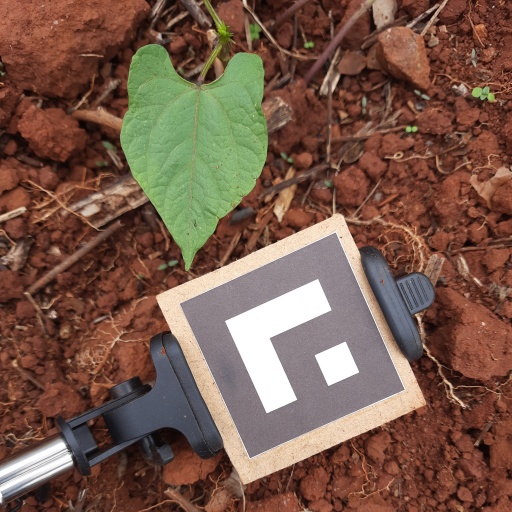
Observations: flat surface, no eating holes, under cloudy sky